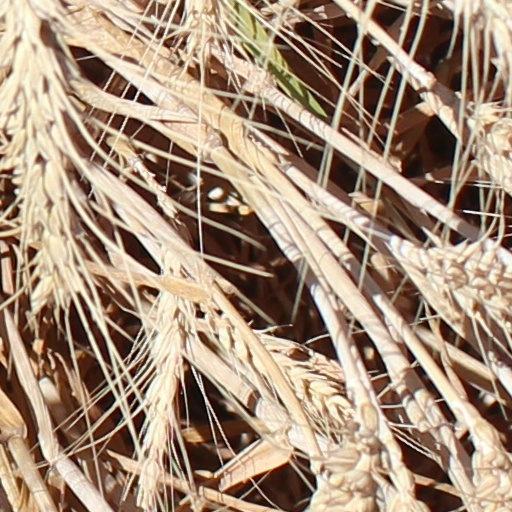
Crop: wheat